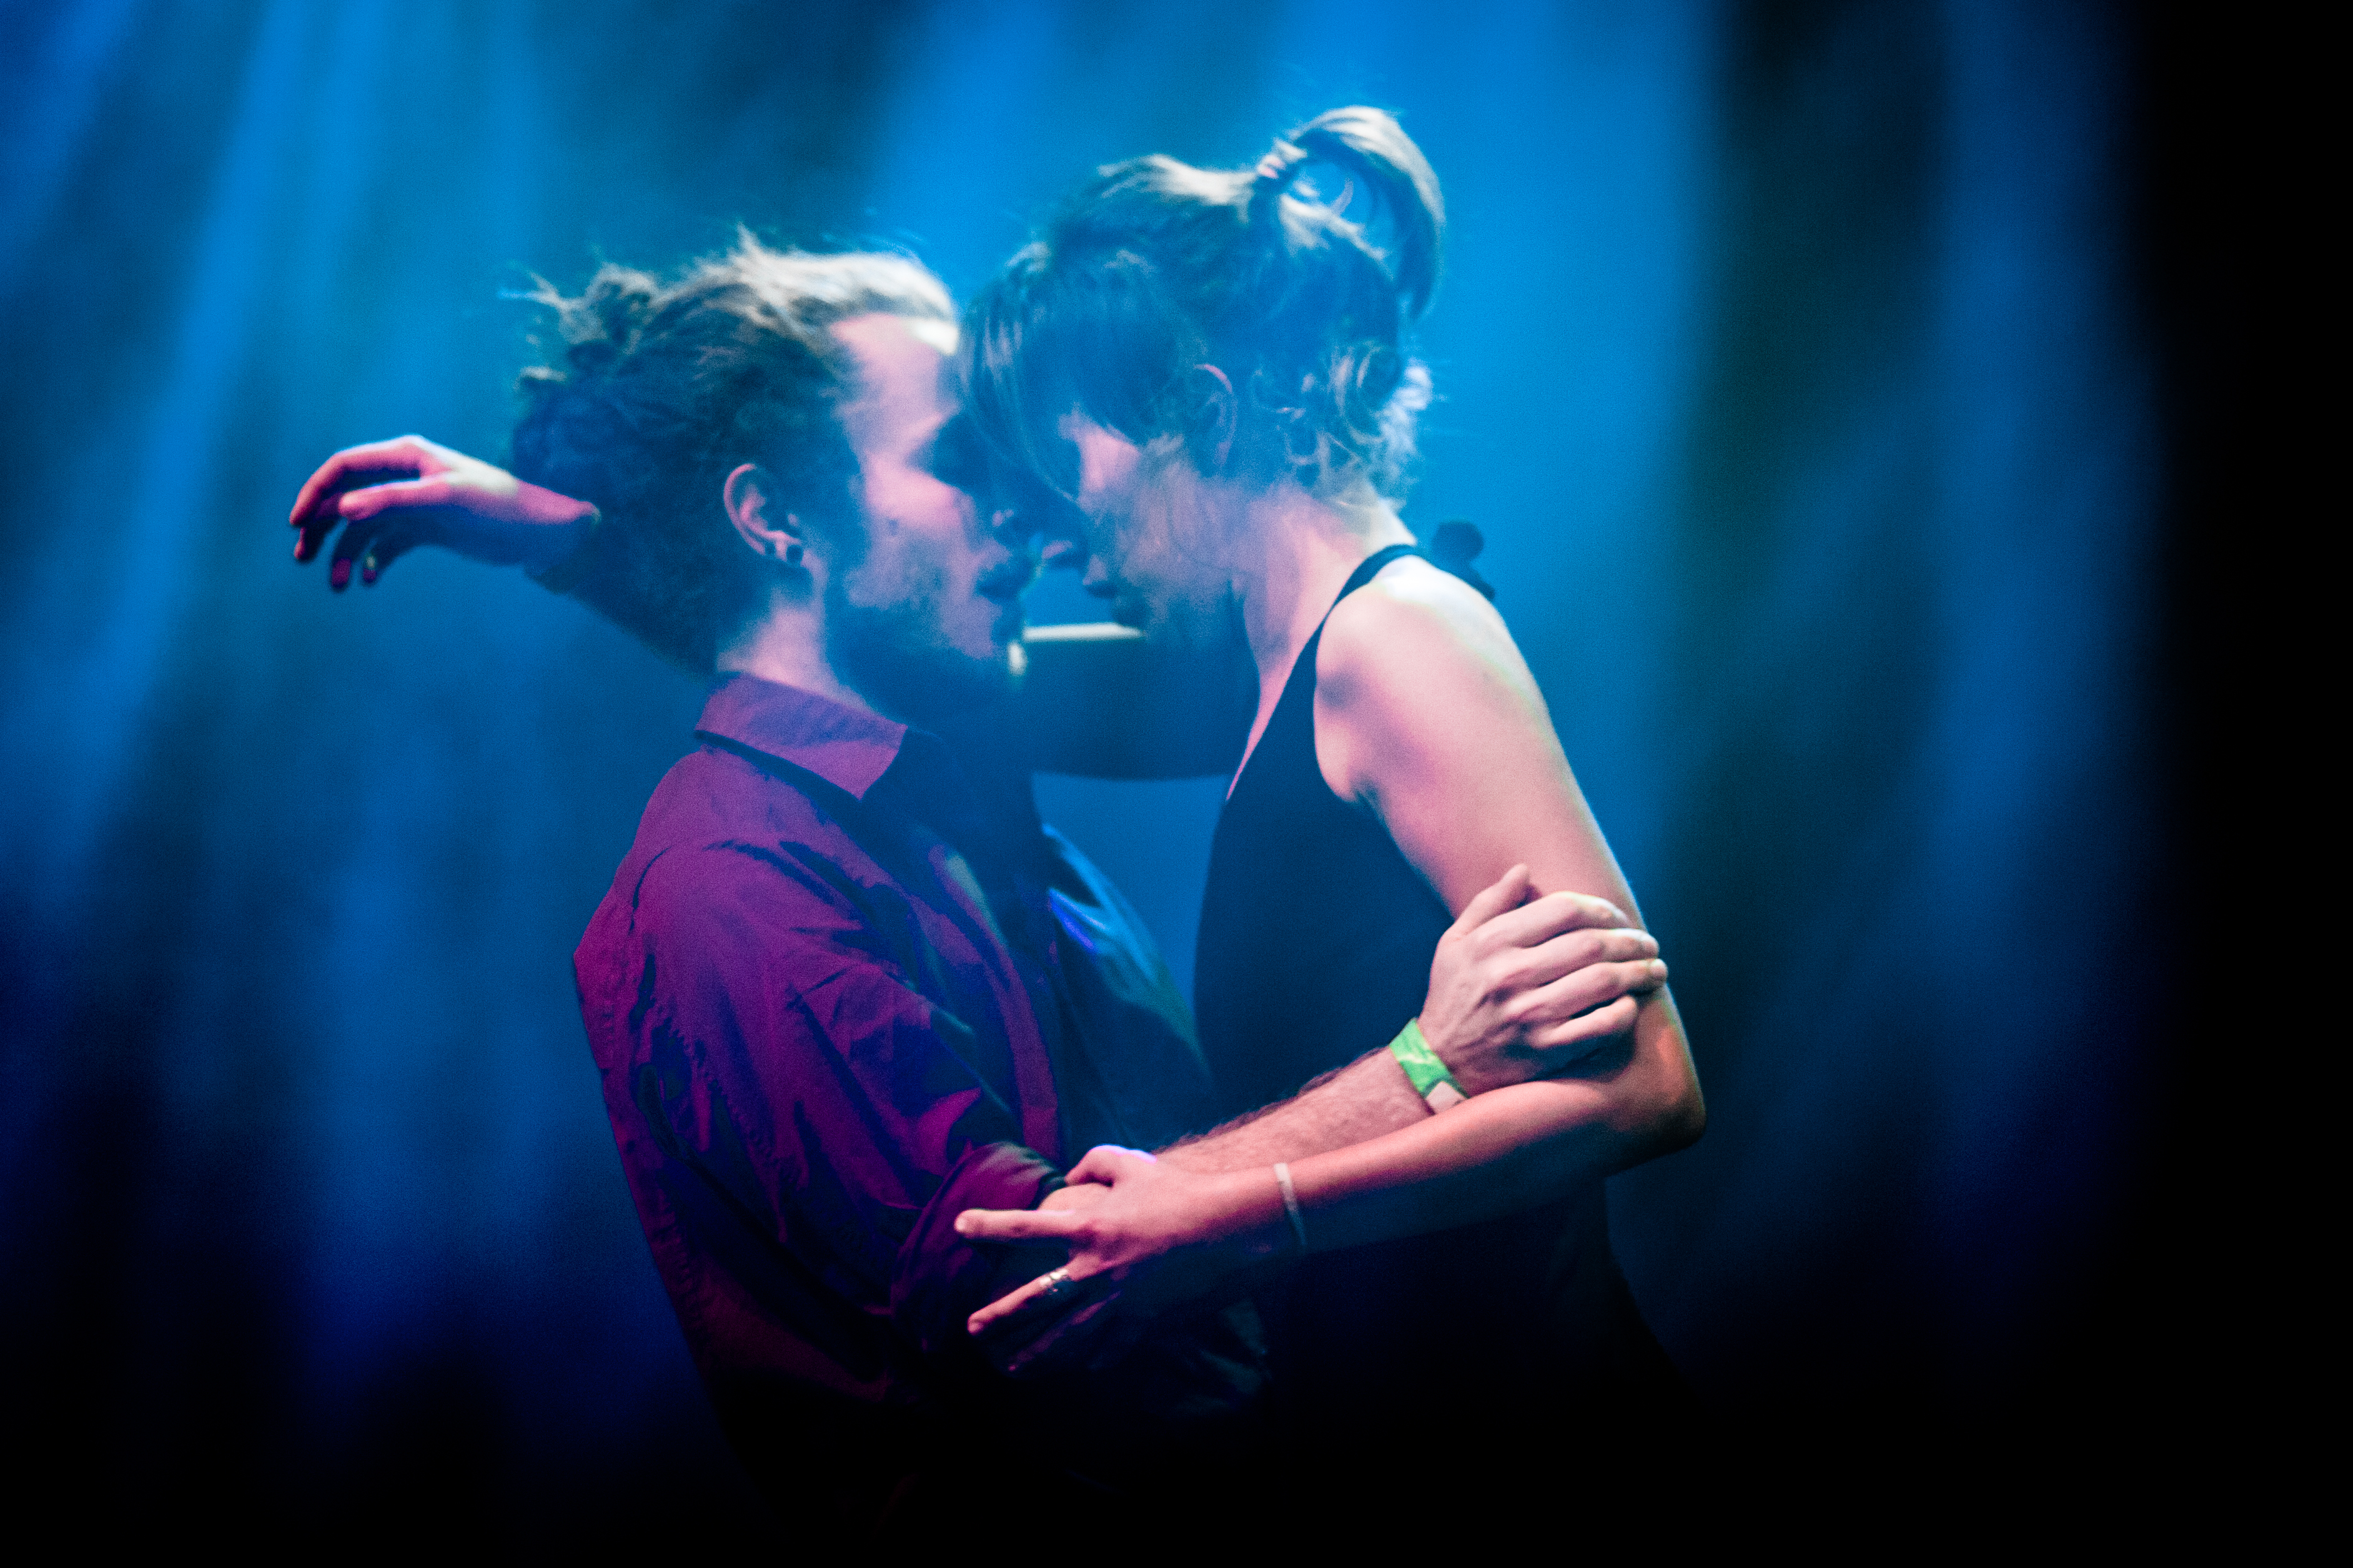
concert, live, dance, blue, performance art, stage, brussels, place, bruxelles, fete, palais, musique, fetedelamusique, gallo, marie, earl, ashanti, thierry, sixteen, manou, lefto, warnant, ashanti3000, performance, singing, event, entertainment, performing arts, rock concert, musical theatre